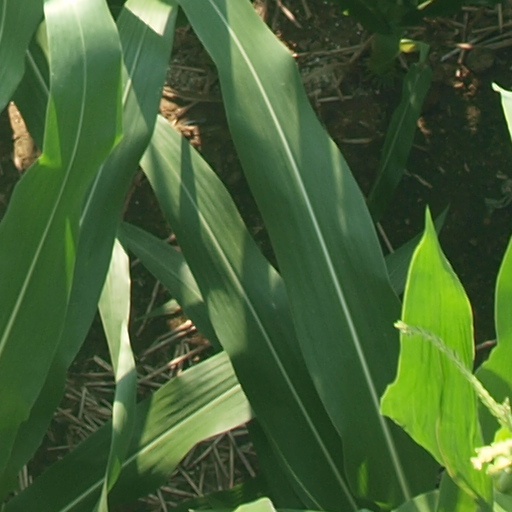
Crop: maize; corn